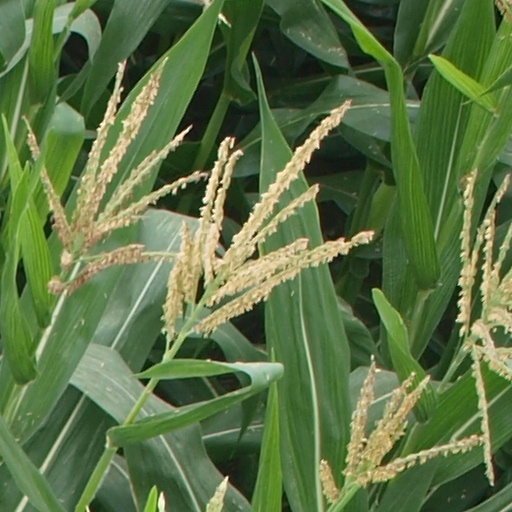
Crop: maize; corn